Coatbridge Central railway station

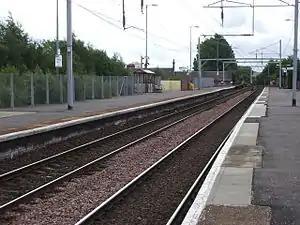
Coatbridge Central railway station

Coatbridge Central railway station is a station in Coatbridge, North Lanarkshire, Scotland. It is on the Argyle Line. Train services are provided by ScotRail.